Associação Feminina Portuguesa para a Paz

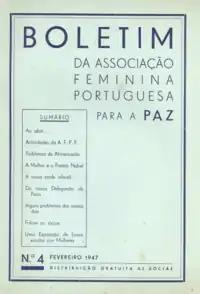
AFPP Bulletin from 1947

Coinciding with the outbreak of the Spanish Civil War and in the aftermath of constant political crises in Portugal that marked the end of the First Portuguese Republic and the rise of the "Estado Novo", the association initially took as its main objective the search for solutions to spread ideas of peace and human solidarity, "diverting the spirit of youth from warlike concerns". In late 1942 and early 1943, during World War II, AFPP contributed to the sending of supplies to prisoners of war and areas in France devastated by the conflict but, as Portugal was keen to remain neutral during the war, was forced by the "Estado Novo" to end such actions. It then decided to concentrate on developing the values of pacifism within the family, stressing that women, besides being mothers and wives, were also educators. This led its members to start to address the struggle for the improvement of the living conditions of women in all spheres of Portuguese society, covering equal rights and constitutional freedoms, as well as aiming to combat illiteracy, hunger, disease, and poverty. It also offered courses in literacy, typing, childcare, languages, accounting, first aid, and sewing, among others, while organizing conferences about poetry, education and health, holding children's parties, and running a children's choir, conducted by Francine Benoit.